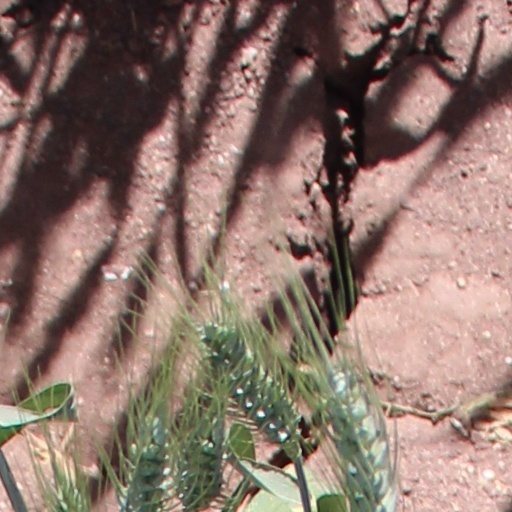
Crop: wheat